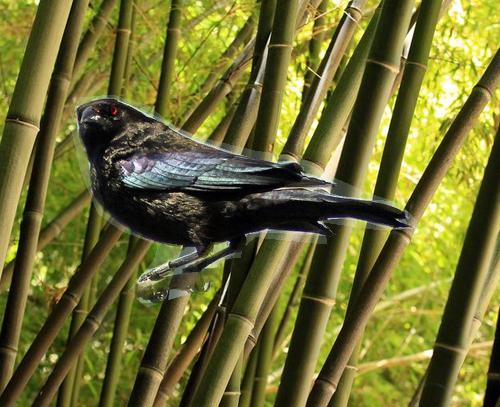
Bird species: Bronzed_Cowbird
Bird type: landbird
Background: land